Presidency of Benigno Aquino III

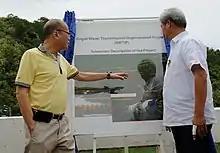
Aquino leads the unveiling ceremony of the Angat Water Transmission Improvement Project in Ipo Dam, Norzagaray, Bulacan on May 26, 2016.

In July 2010, Aquino criticized the Philippine Atmospheric, Geophysical and Astronomical Services Administration (PAGASA) for failing to predict and to warn the residents of Metro Manila that Typhoon Basyang would ravage Metro Manila. In August that year, Aquino announced the removal of Prisco Nilo as administrator of PAGASA. PAGASA was directly under Department of Science and Technology (DOST) Undersecretary for Research and Development (R&D) Graciano Yumul. A special order from DOST Secretary Mario Montejo, dated August 5, 2010, designated Yumul as PAGASA administrator, replacing Nilo. On August 7, 2010, Malacañang announced that Yumul will be heading PAGASA temporarily, for only three months, as PAGASA will undergo a "reorientation" to improve its services.